Al Arbour

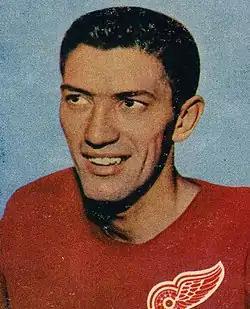
Arbour during his time with the Detroit Red Wings in 1957

Arbour started his playing career in 1954 with the Detroit Red Wings. He later skated for the Chicago Black Hawks, Toronto Maple Leafs, and St. Louis Blues. Arbour won the Stanley Cup as a player with the 1960–61 Chicago Black Hawks and the 1961–62 and 1963–64 Toronto Maple Leafs. Arbour, along with teammate Ed Litzenberger, is one of eleven players to win consecutive Stanley Cups with two different teams. He is one of only 11 players in Stanley Cup history to win the Cup with three or more different teams. Arbour was also the first captain of the expansion St. Louis Blues, and played for them when they lost in Cup finals in 1968, 1969, 1970 (all in four consecutive games). One of the few professional athletes to wear eyeglasses when competing, Arbour was the last NHL player to wear them on the ice. Arbour was also known for laying down in front of the goaltender to block shots on goal with his body.